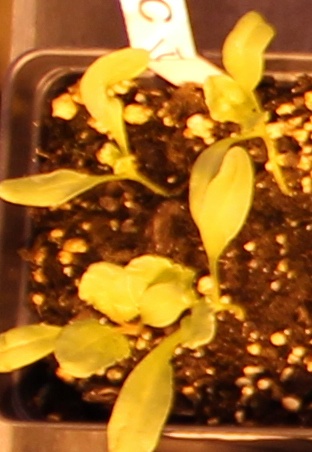
Label: Sugar beet